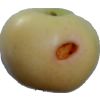
Label: Apple 6